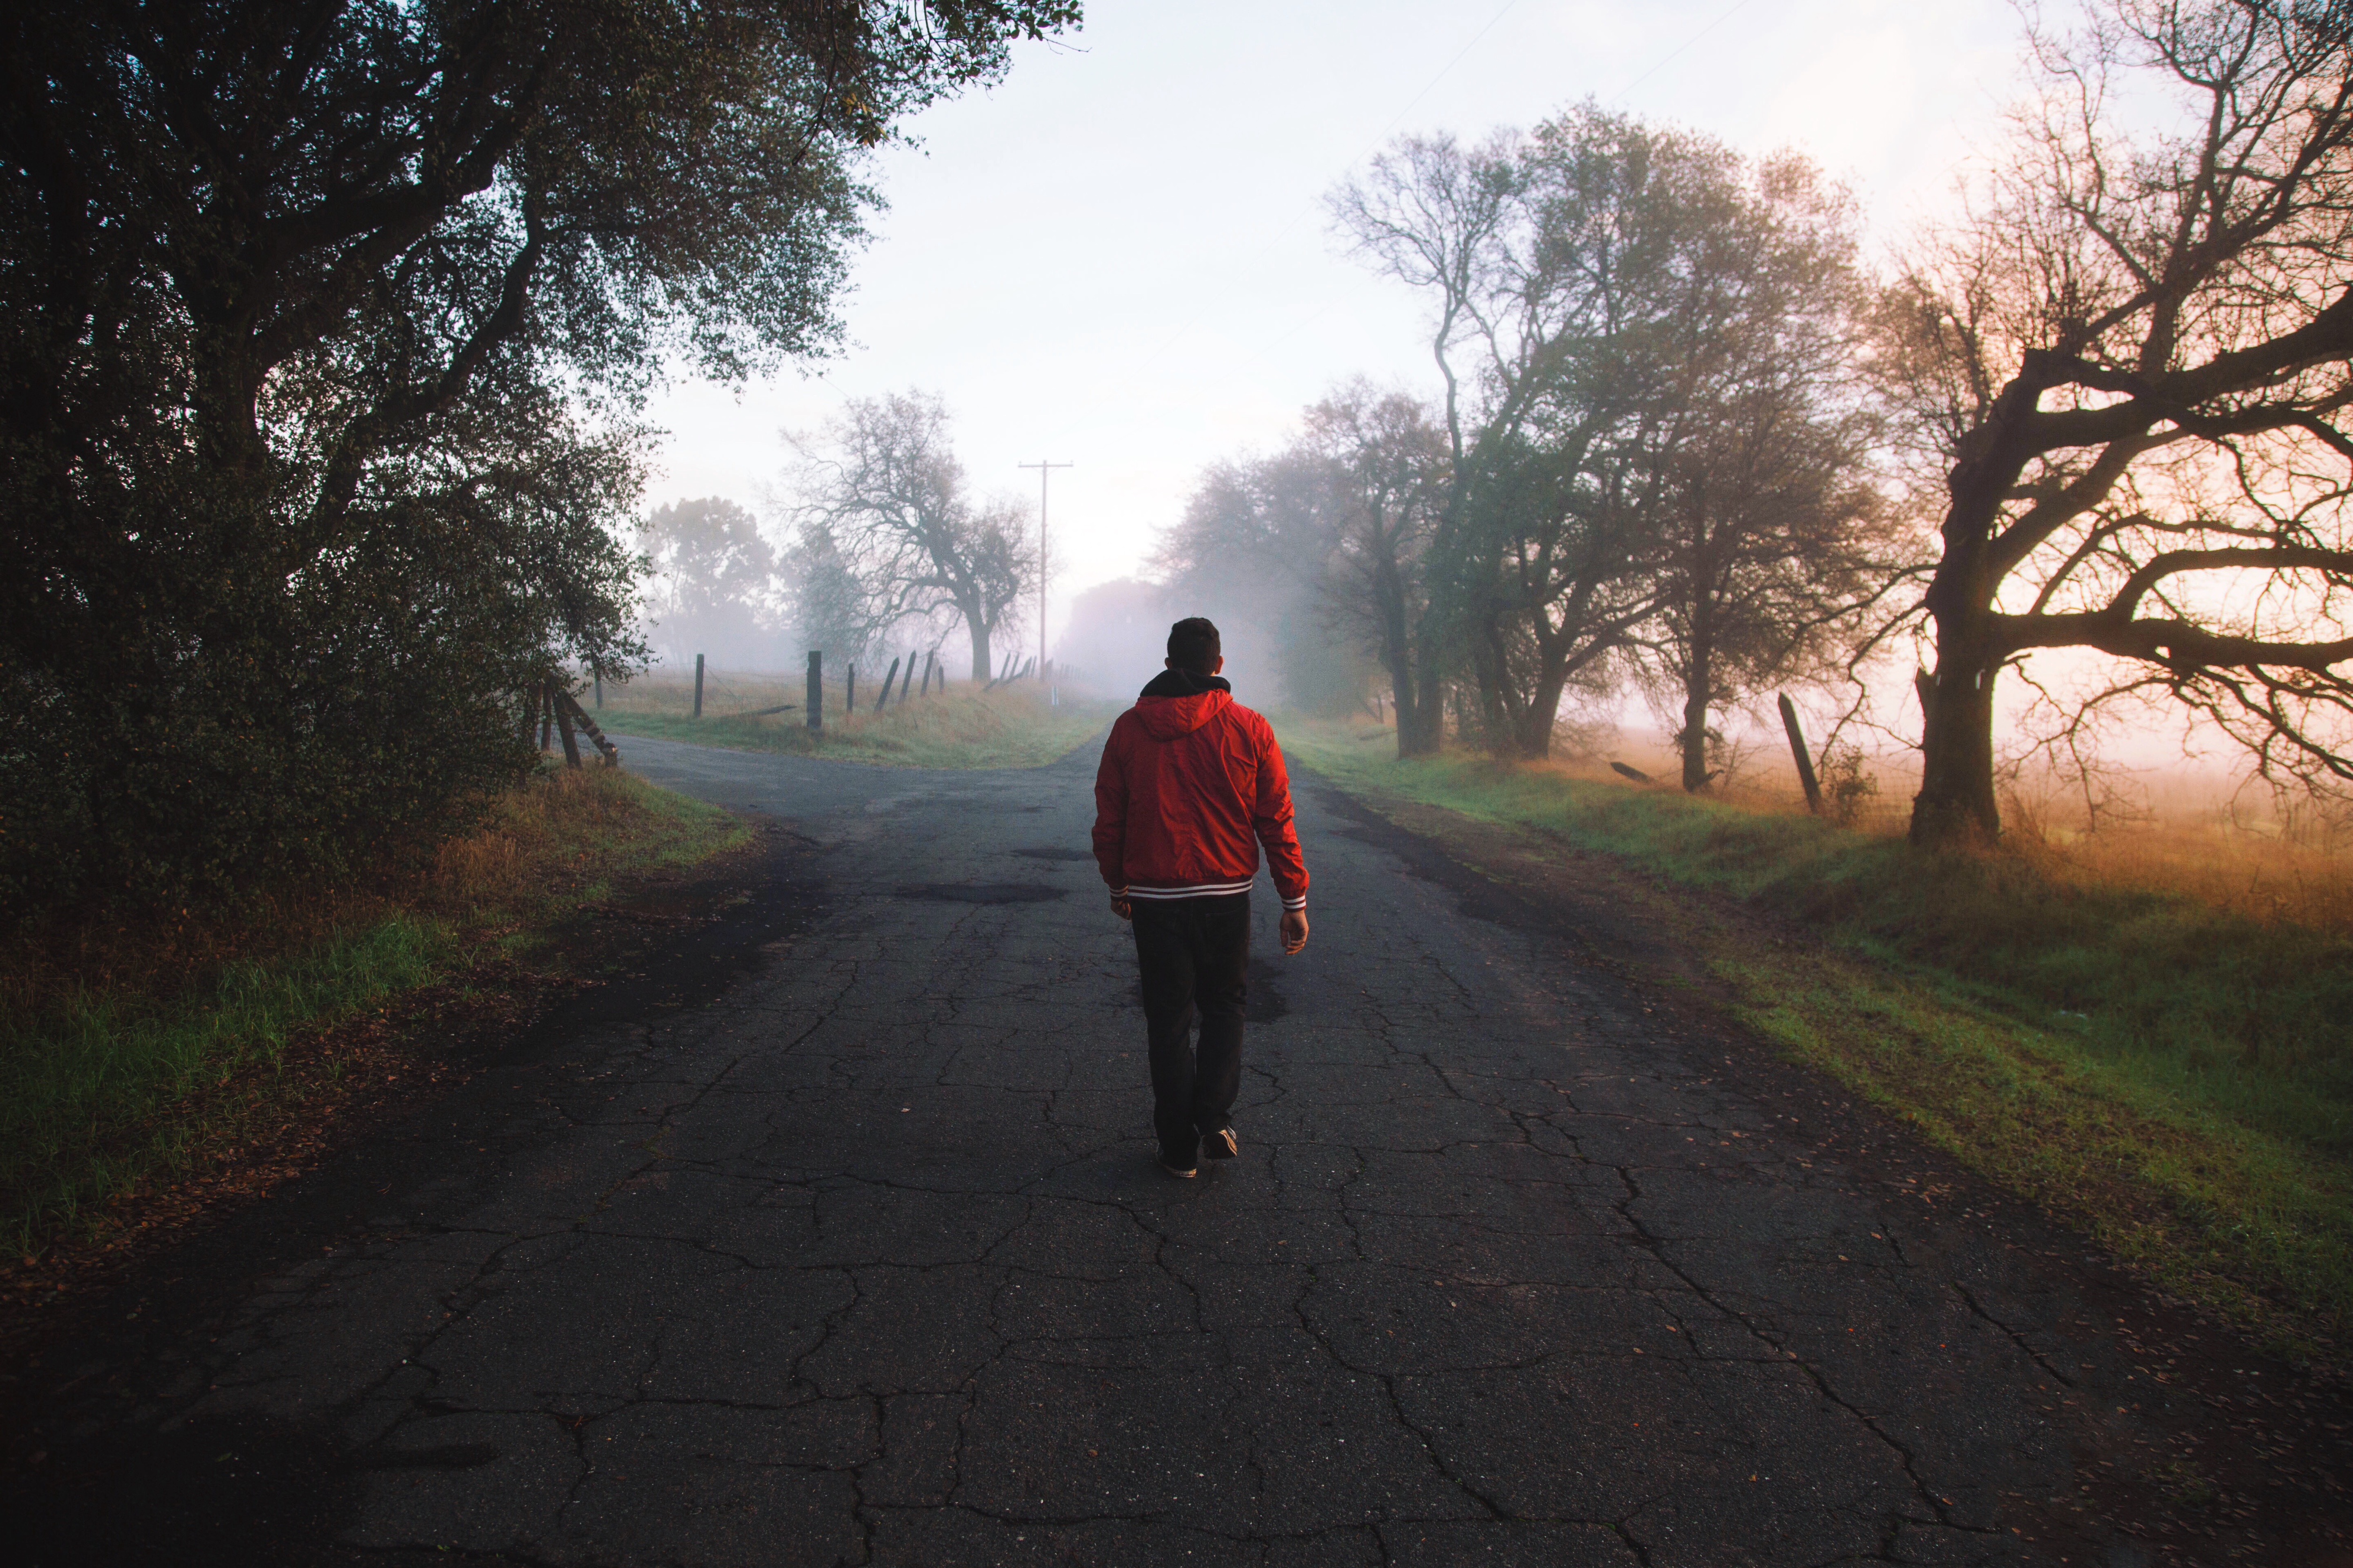
tree, nature, path, walking, person, fog, sunset, road, mist, sunlight, morning, evening, autumn, haze, human, season, publicdomain, redjacket, crossroads, atmospheric phenomenon